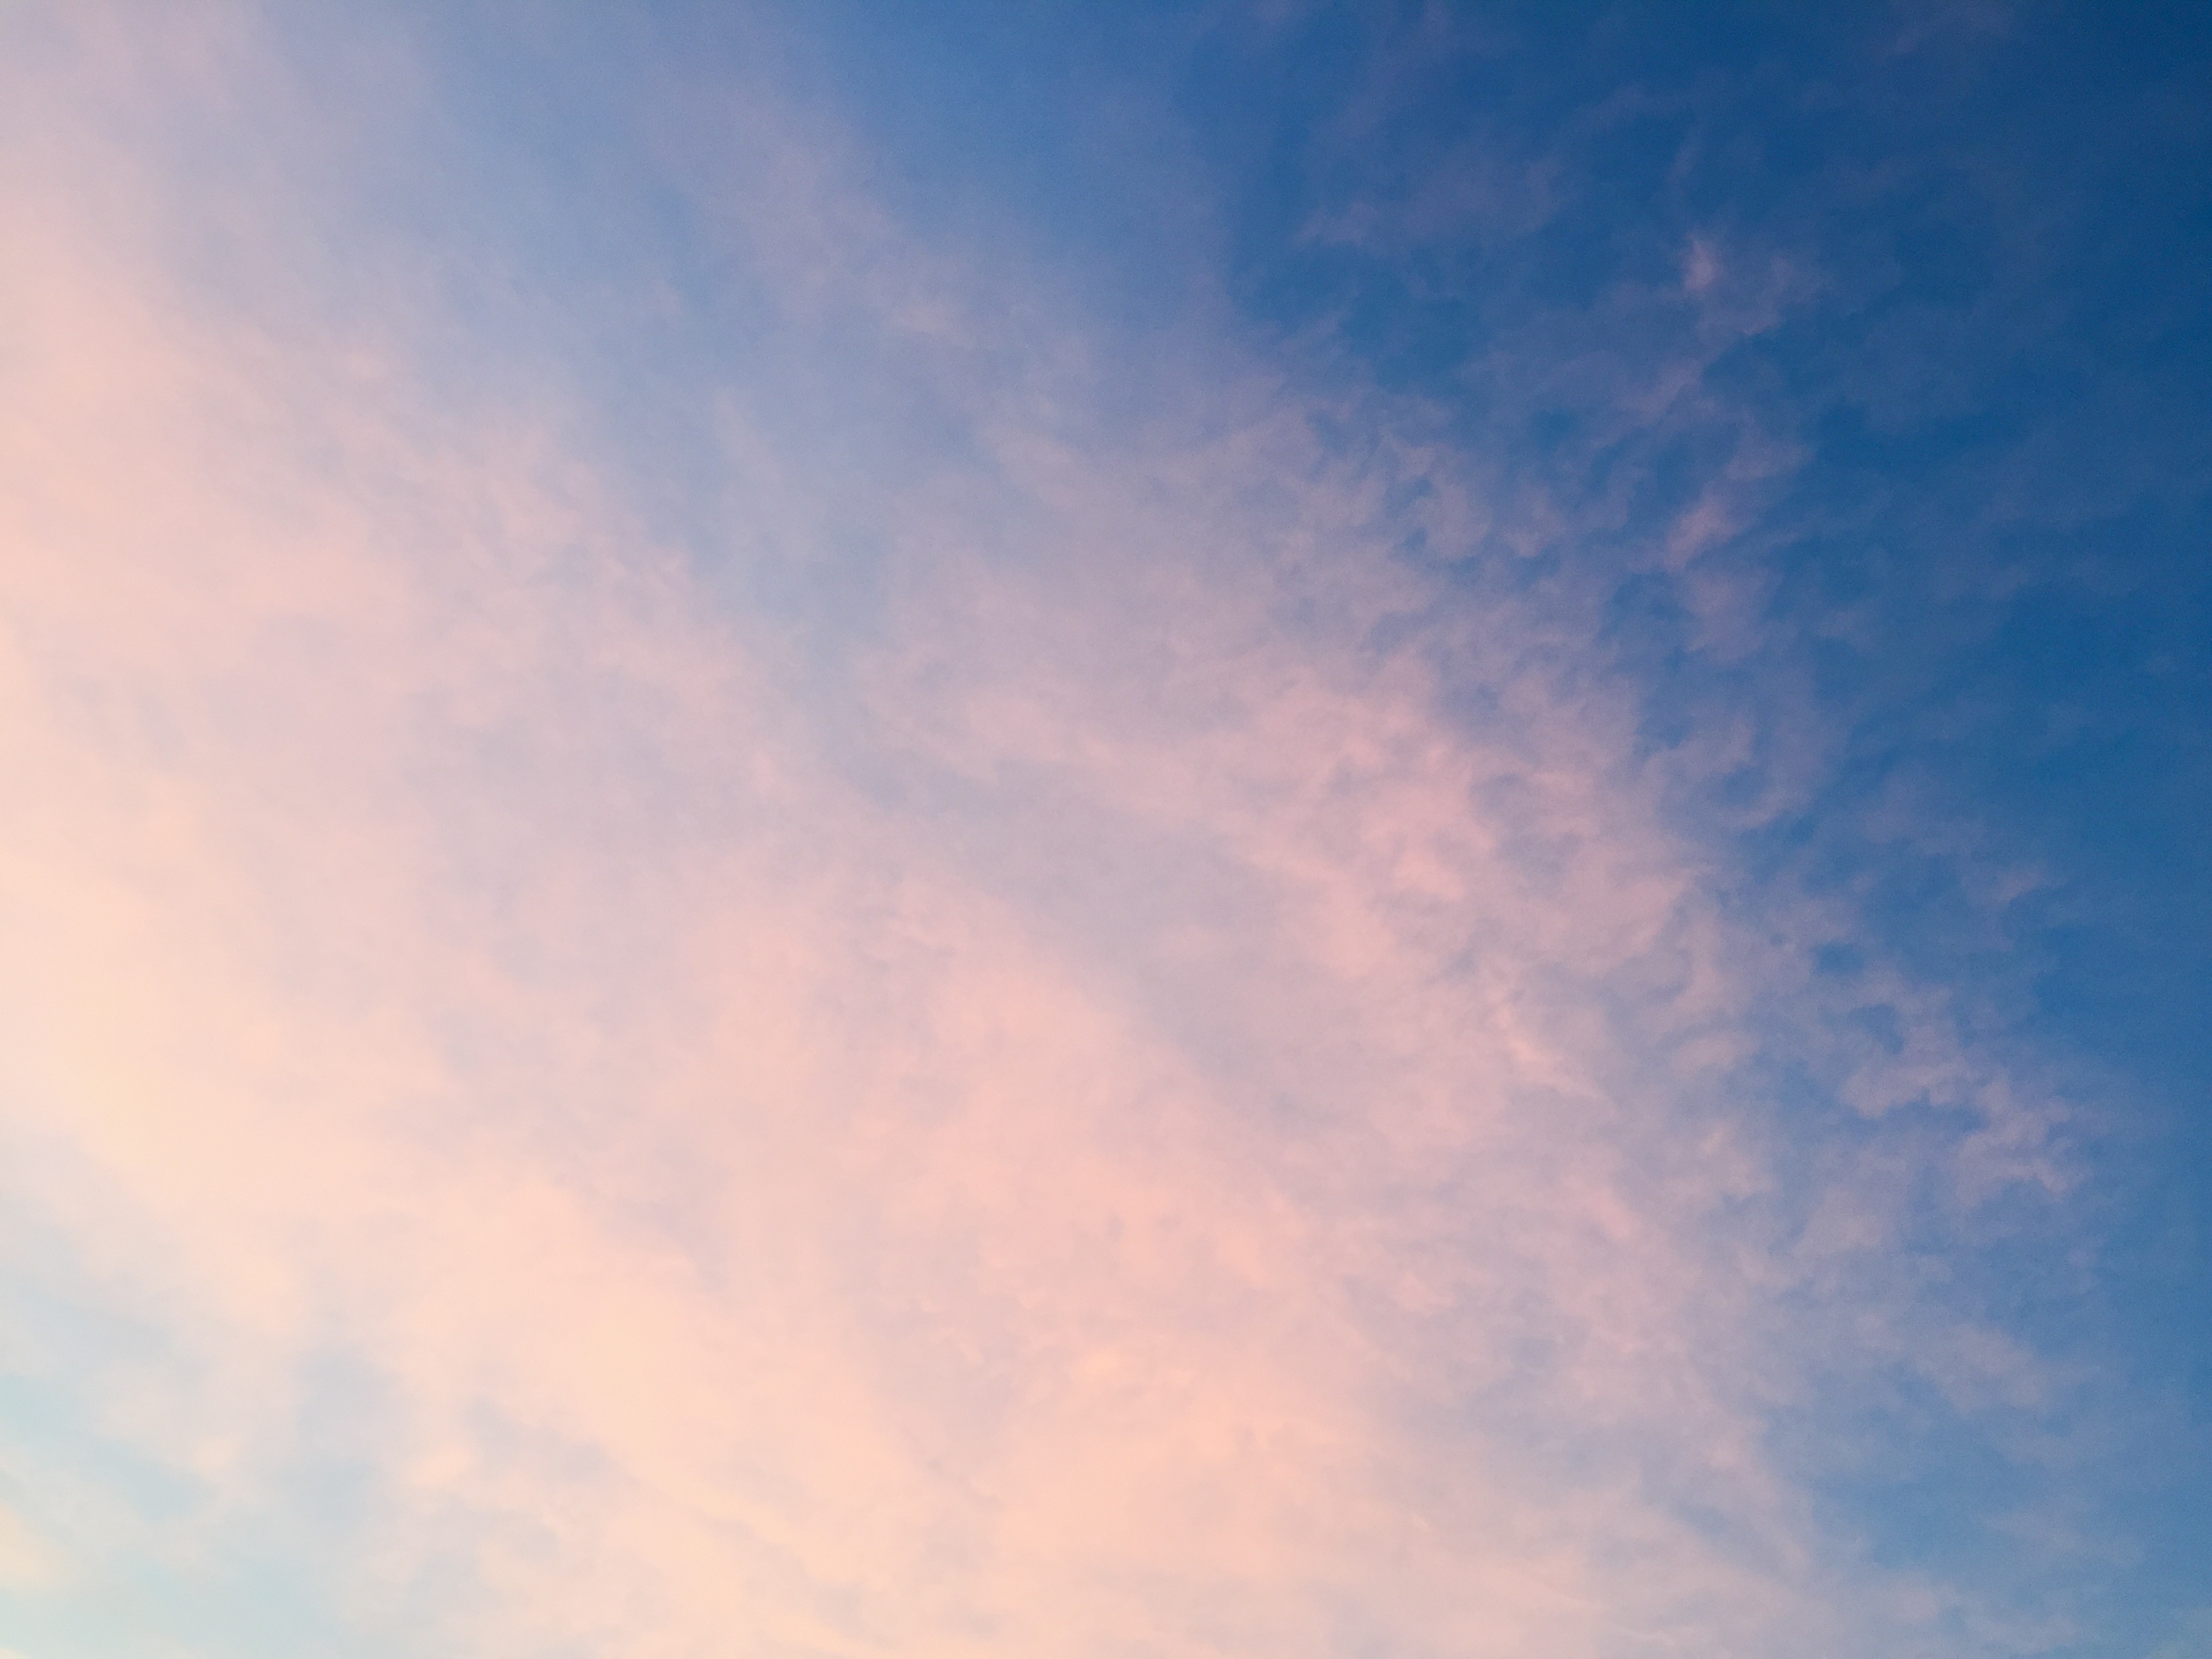
nature, horizon, cloud, sky, sun, sunrise, sunset, sunlight, morning, dawn, atmosphere, dusk, daytime, evening, cumulus, blue, clouds, afterglow, meteorological phenomenon, atmosphere of earth